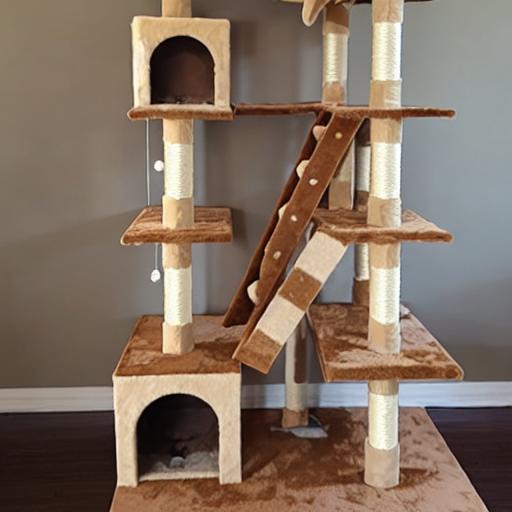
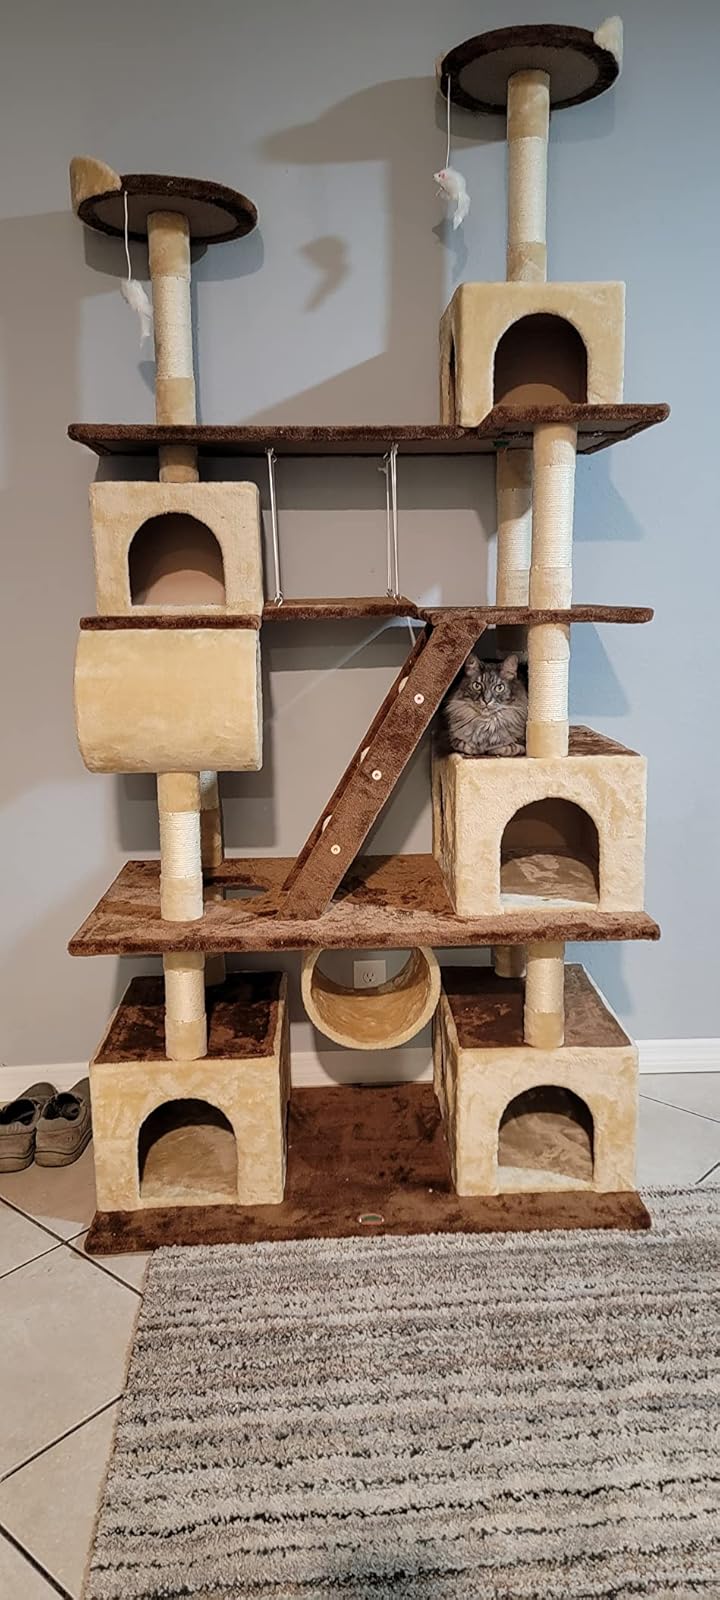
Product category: items_cat tree
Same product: no